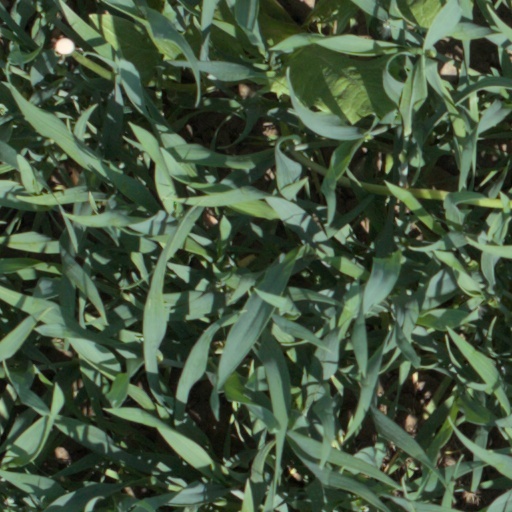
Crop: wheat